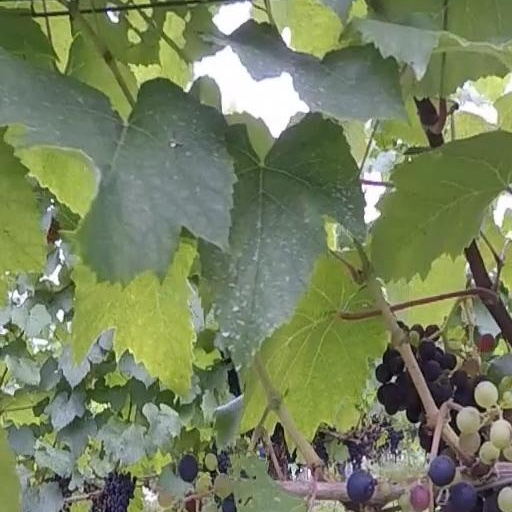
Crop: grape